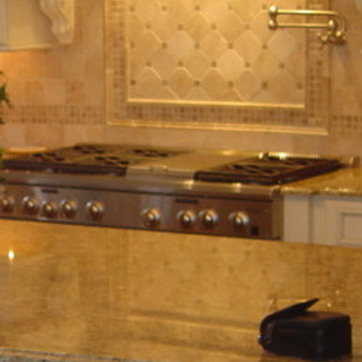
Material: metal